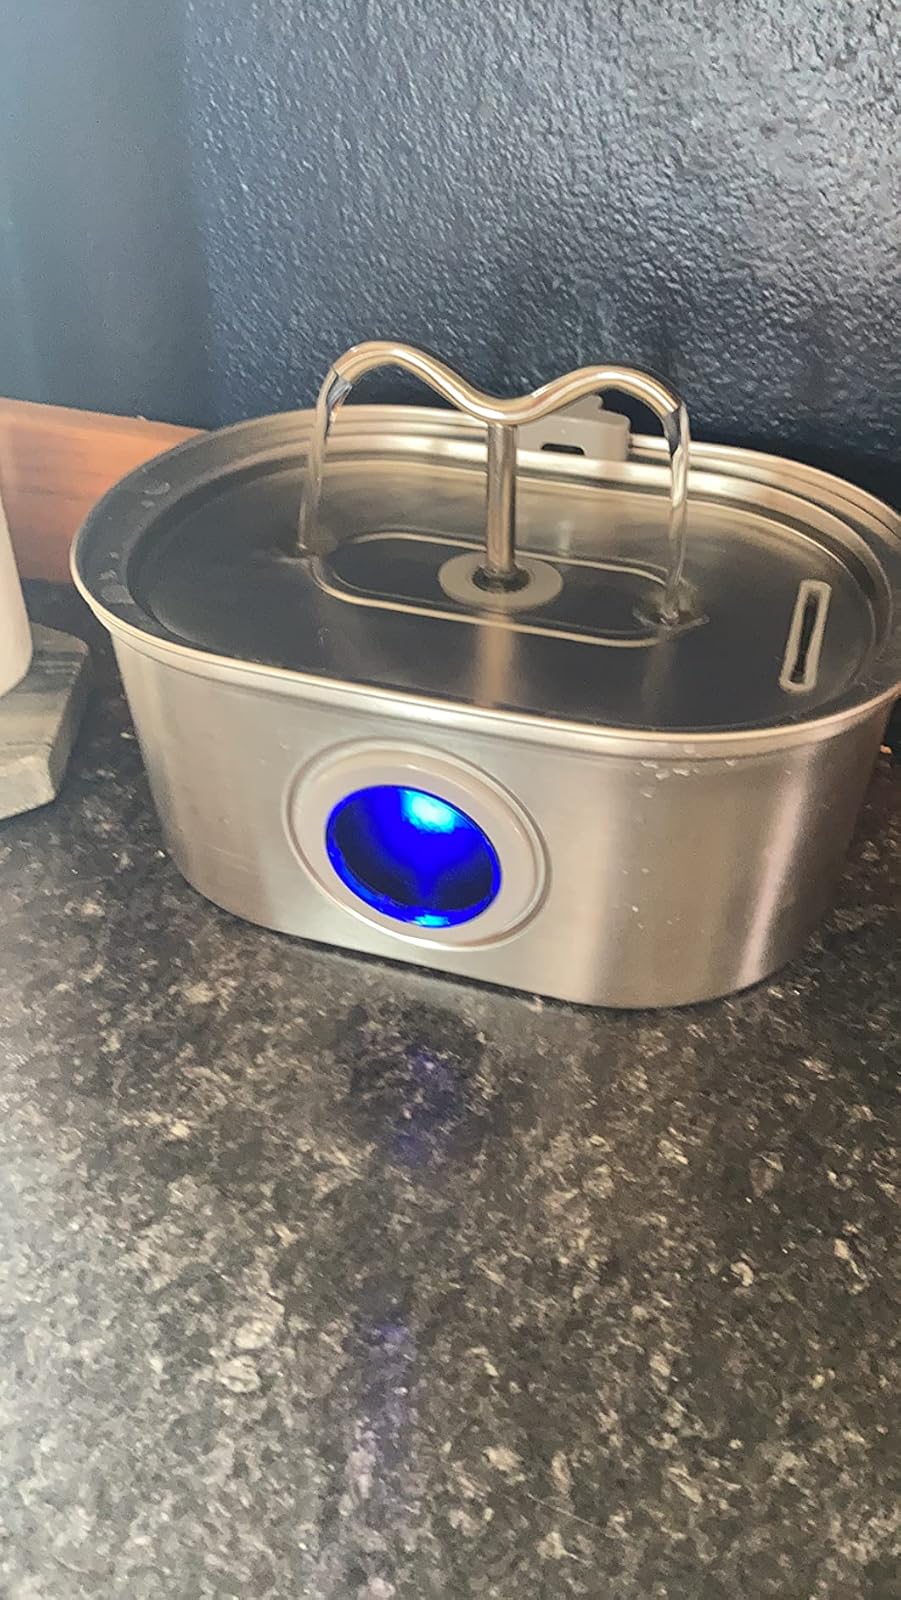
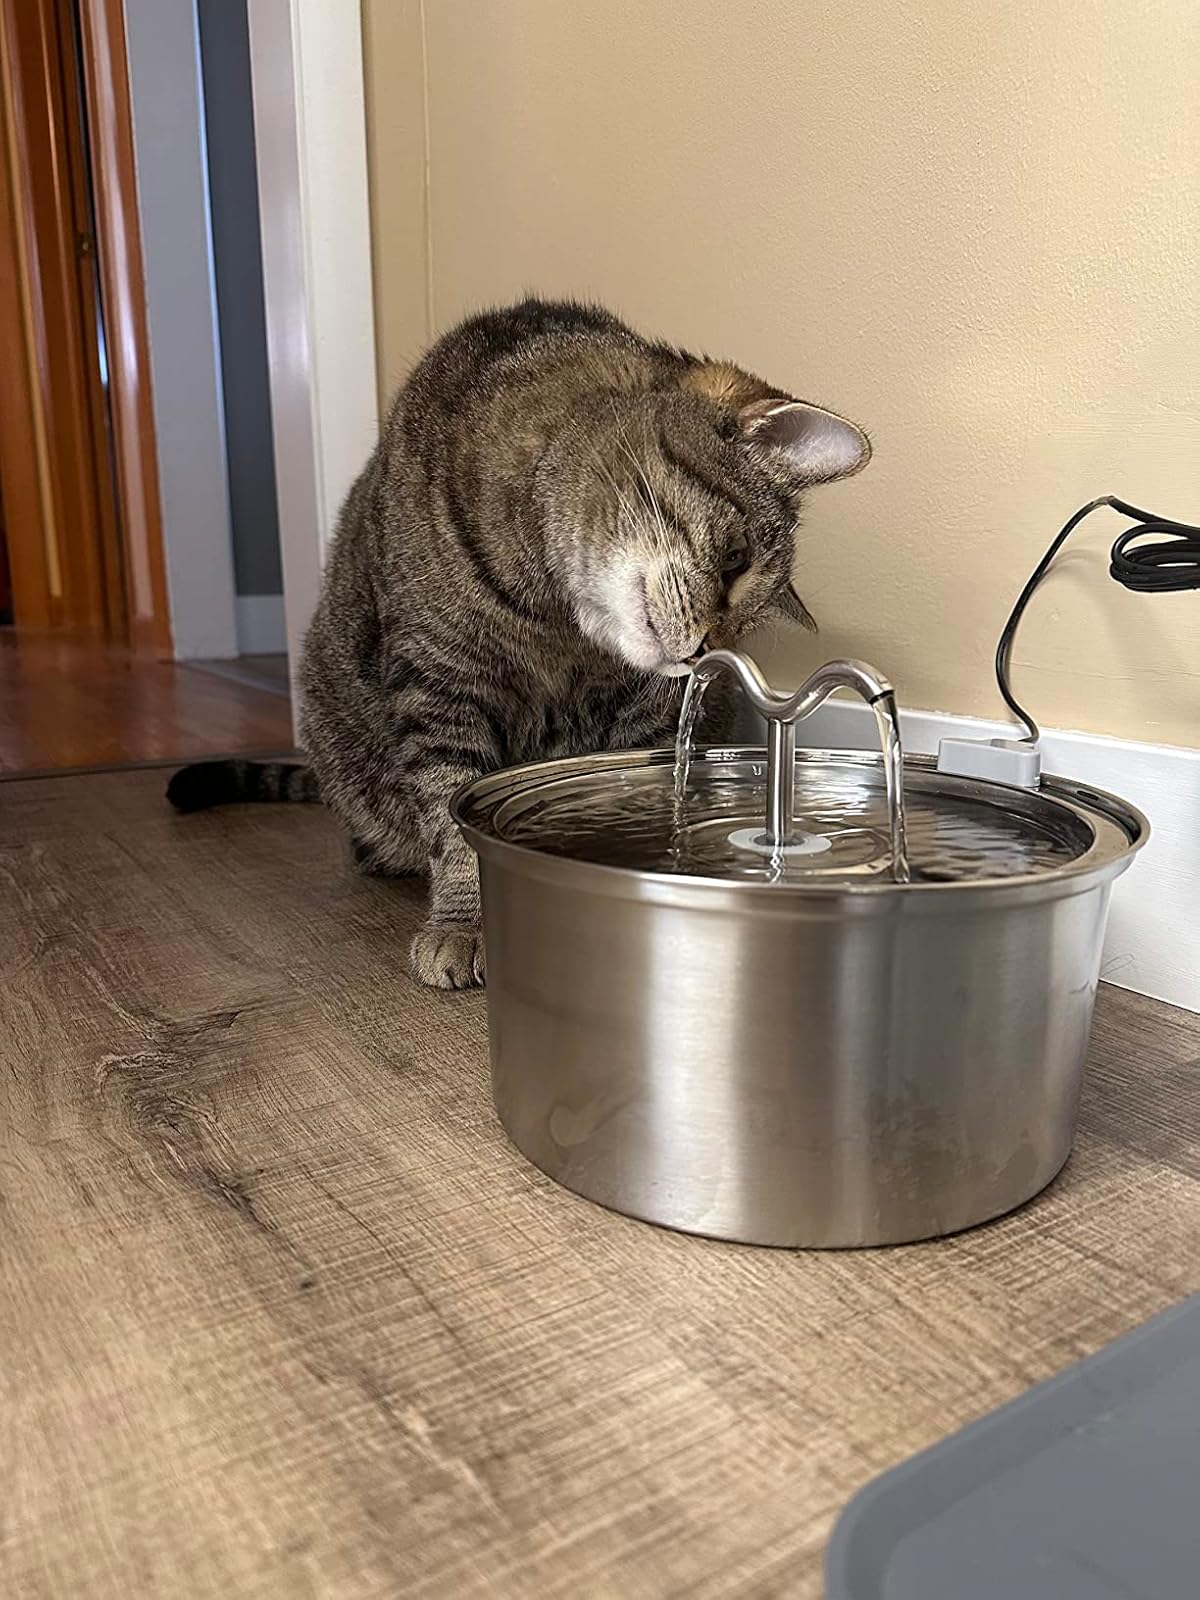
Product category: items_bowl
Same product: no